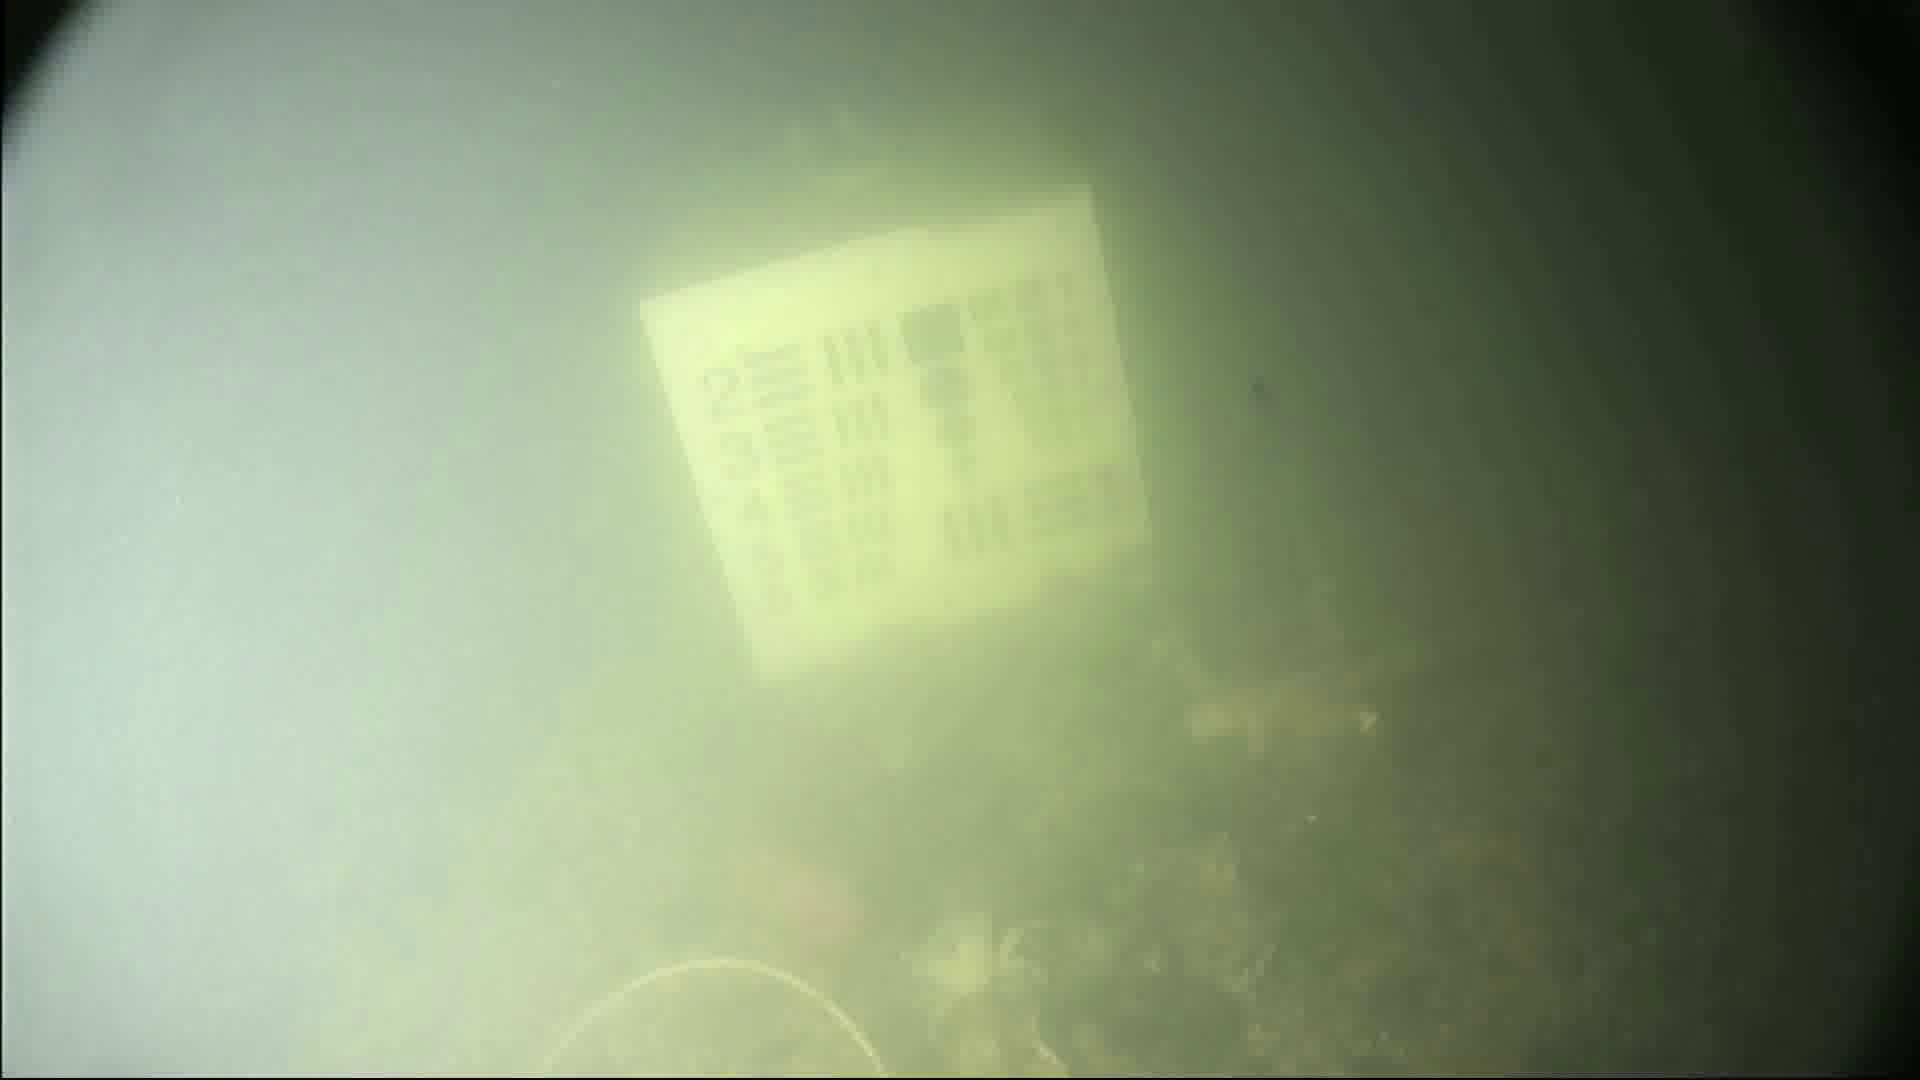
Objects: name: crab
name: fish